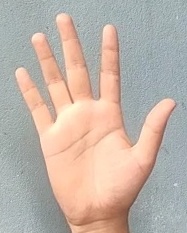
ASL sign: 5